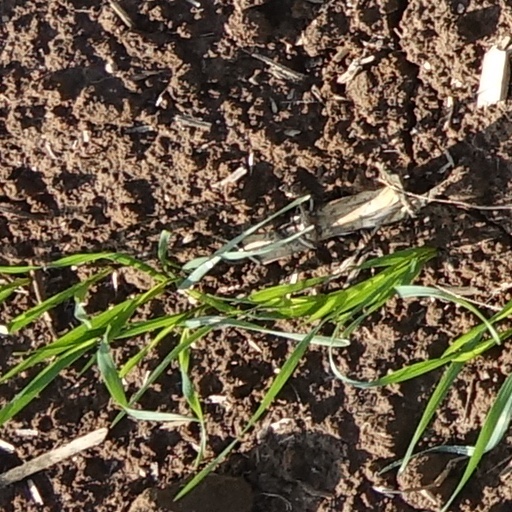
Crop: wheat